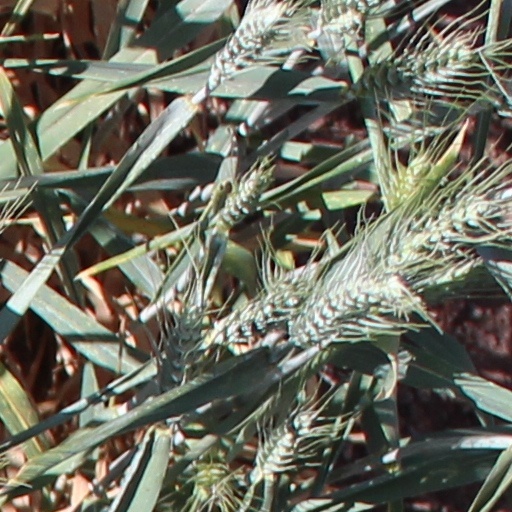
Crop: wheat